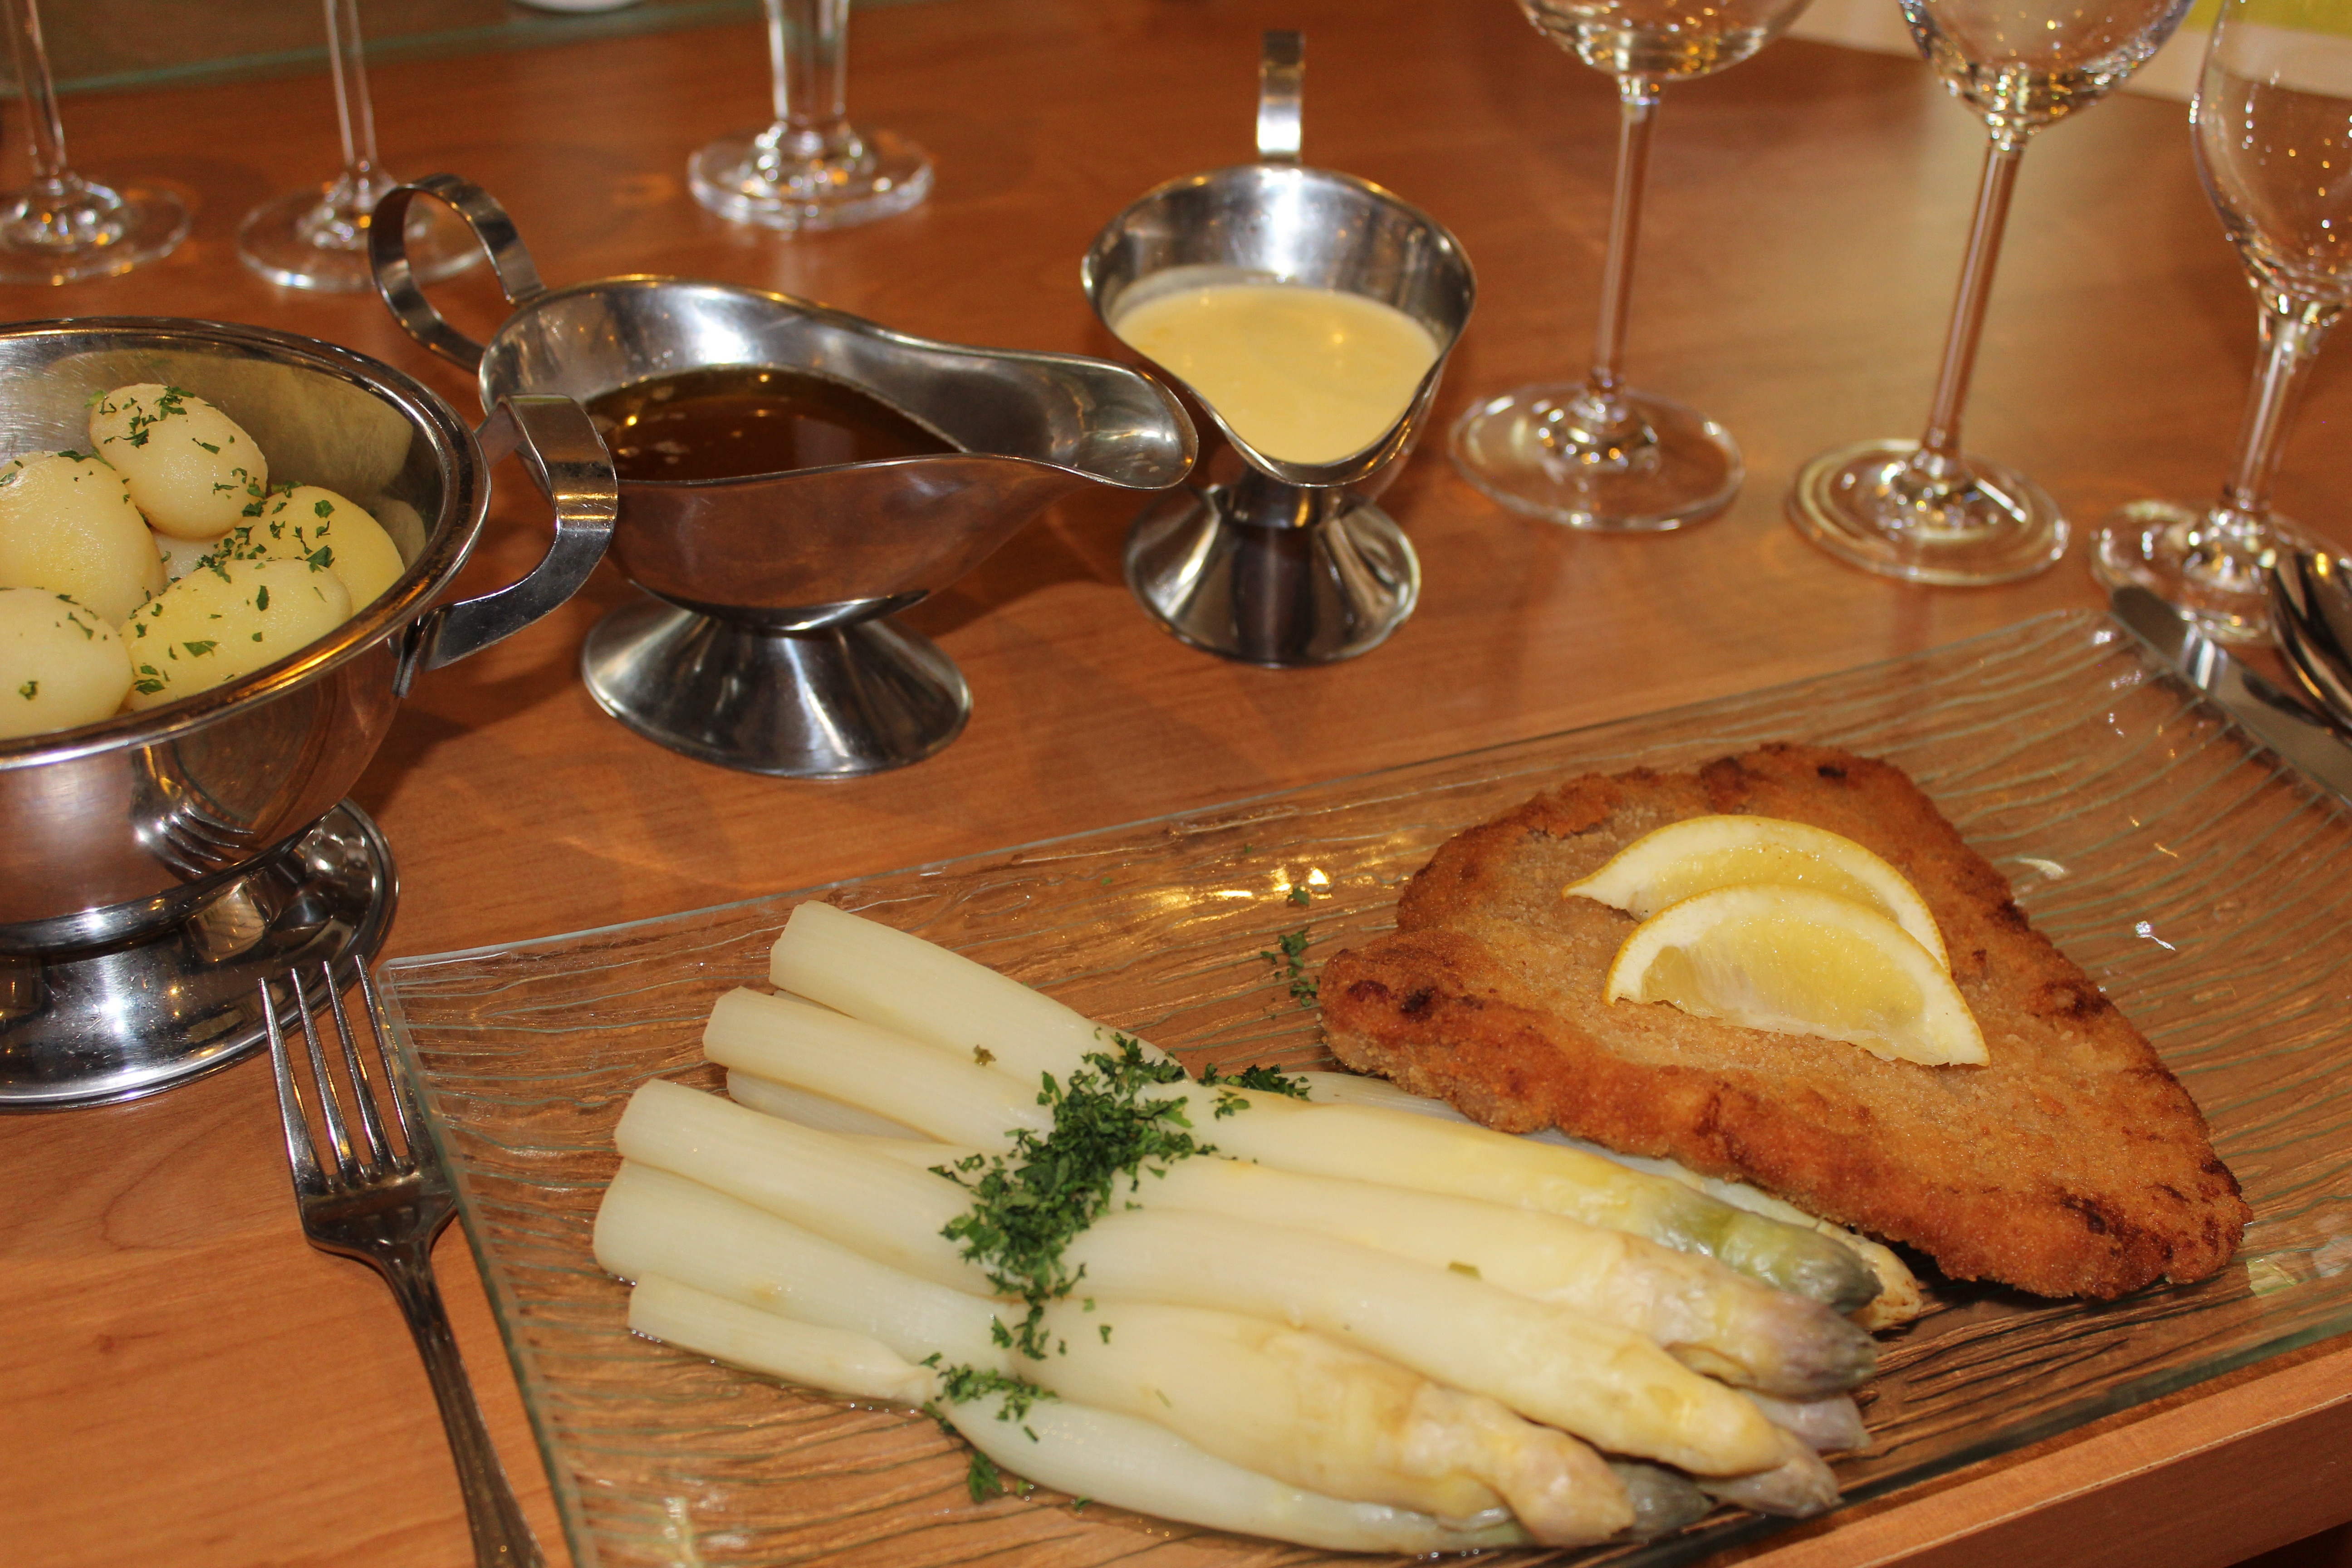
restaurant, dish, meal, food, produce, breakfast, baking, cuisine, butter, dinner, asparagus, potatoes, supper, brunch, hollandaise, schnitzel, gedeckter table, asparagus dish